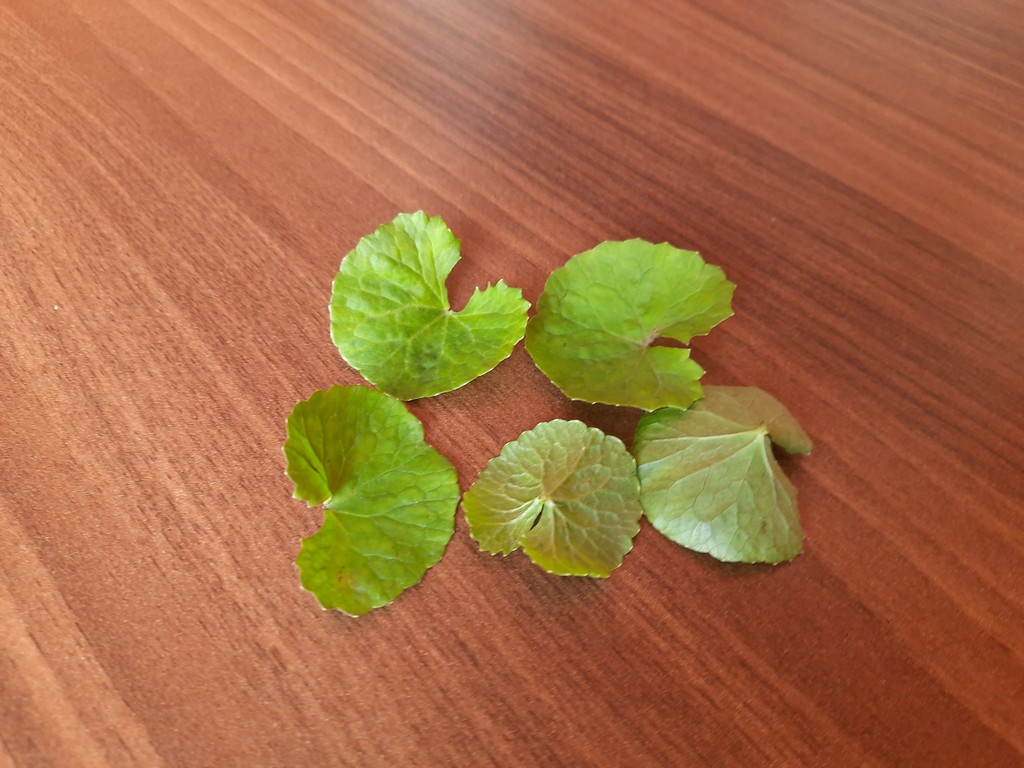
Label: Healthy